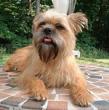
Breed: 200-n000012-affenpinscher